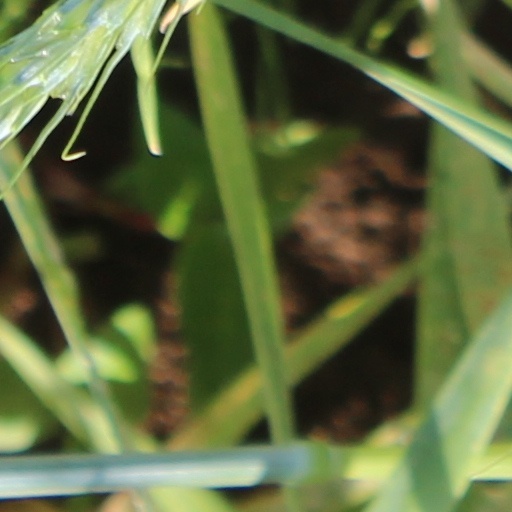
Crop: wheat